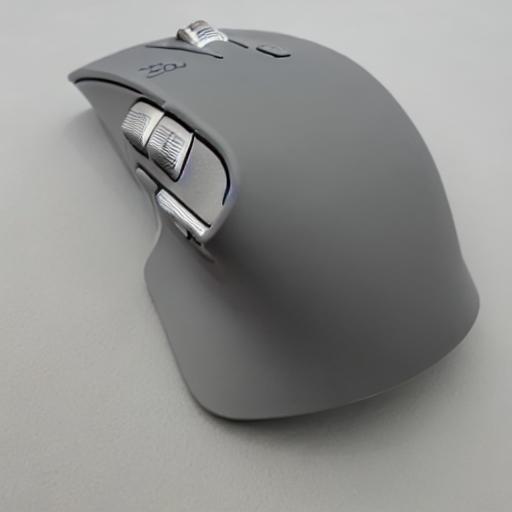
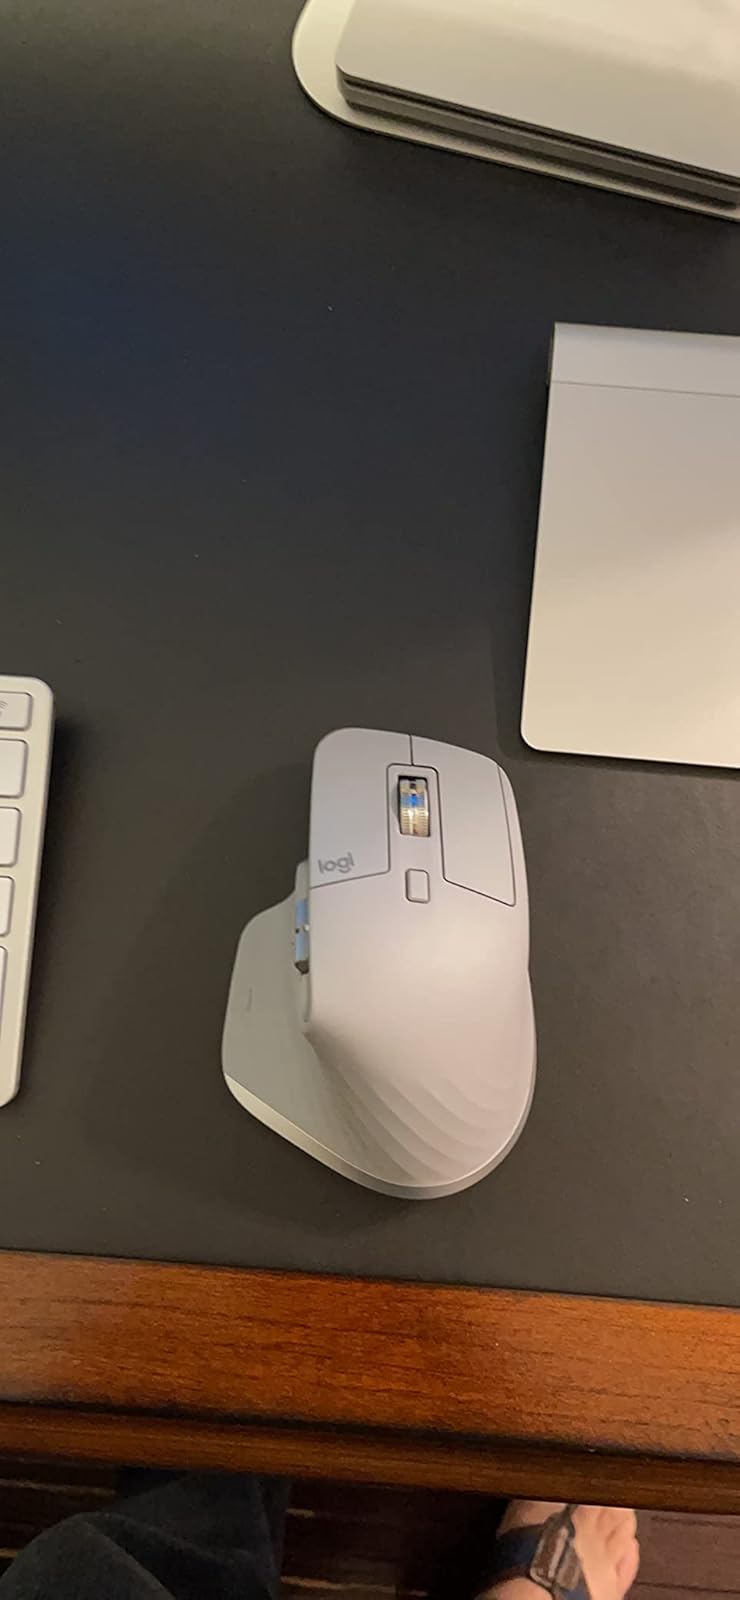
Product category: mouse
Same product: no